Life insurance

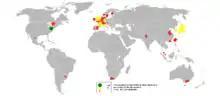
Life insurance premiums written in 2005

Life insurance (or life assurance, especially in the Commonwealth of Nations) is a contract between an insurance policy holder and an insurer or assurer, where the insurer promises to pay a designated beneficiary a sum of money upon the death of an insured person. Depending on the contract, other events such as terminal illness or critical illness can also trigger payment. The policyholder typically pays a premium, either regularly or as one lump sum. The benefits may include other expenses, such as funeral expenses.